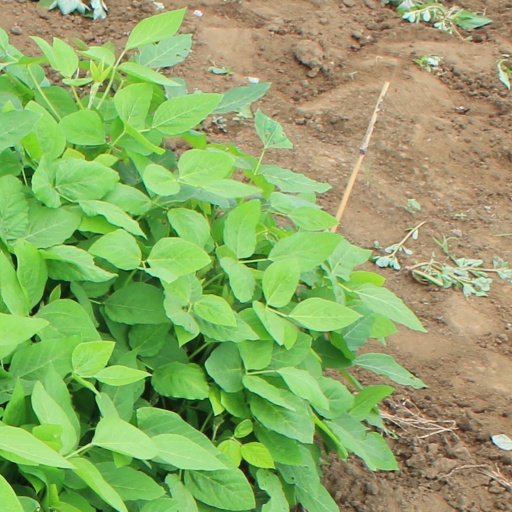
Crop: soybean